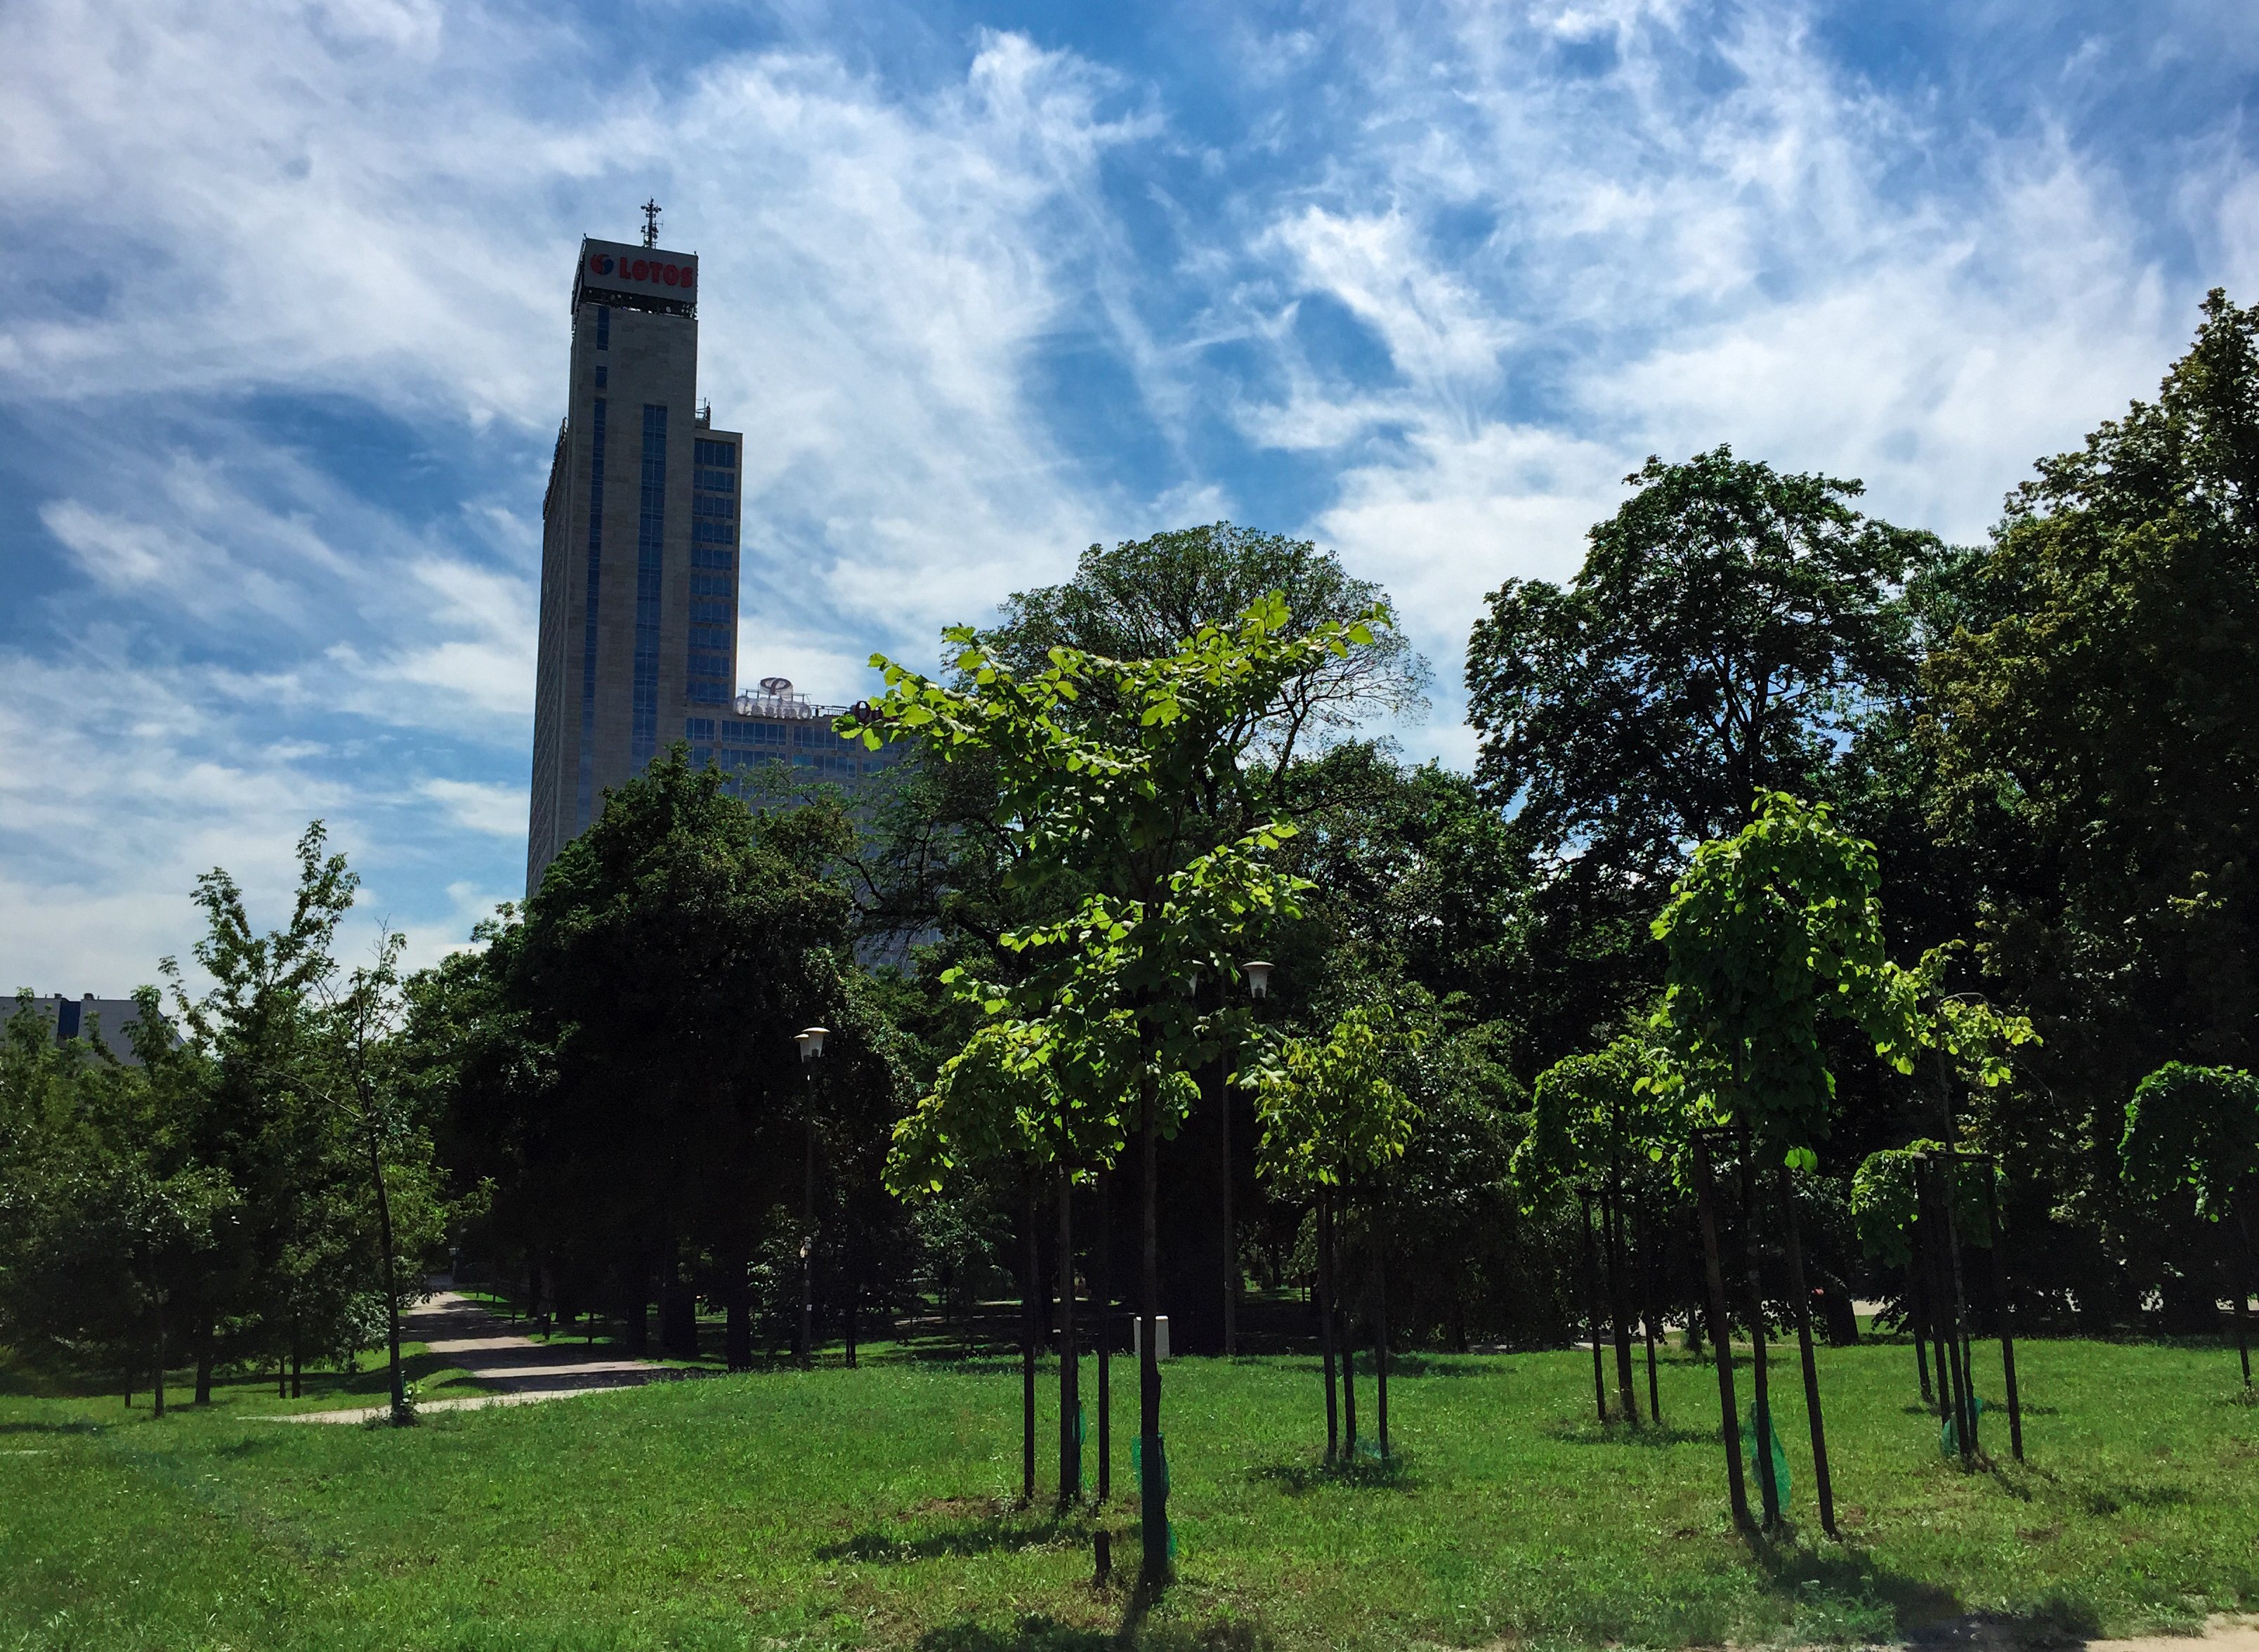
tree, architecture, town, city, urban, downtown, tower, garden, skyscrapers, hotel, poland, center, european, cityscapes, polska, polish, landmarks, katowice, silesian, slask, rural area, altus, qubus, woody plant, arecales